Artyom Borovik

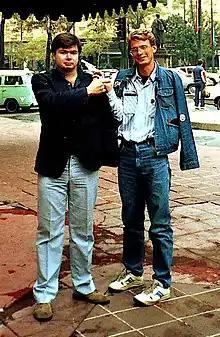
Artyom Borovik and Yevgeny Dodolev in Mexico, 1989

Borovik first appeared on Soviet television in late 1980s as one of the hosts of a highly progressive and successful "Vzglyad" (which literally translates as "The View" or "The Look"), a kind of satirical television show watched weekly by as many as 100 million people. The other anchors were Vladislav Listyev, Alexander Lyubimov and Alexander Politkovsky.